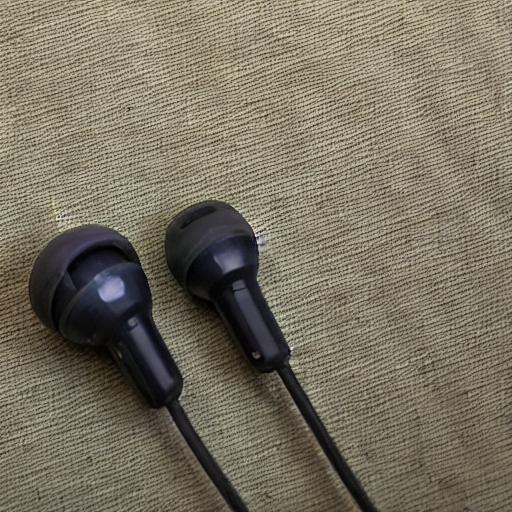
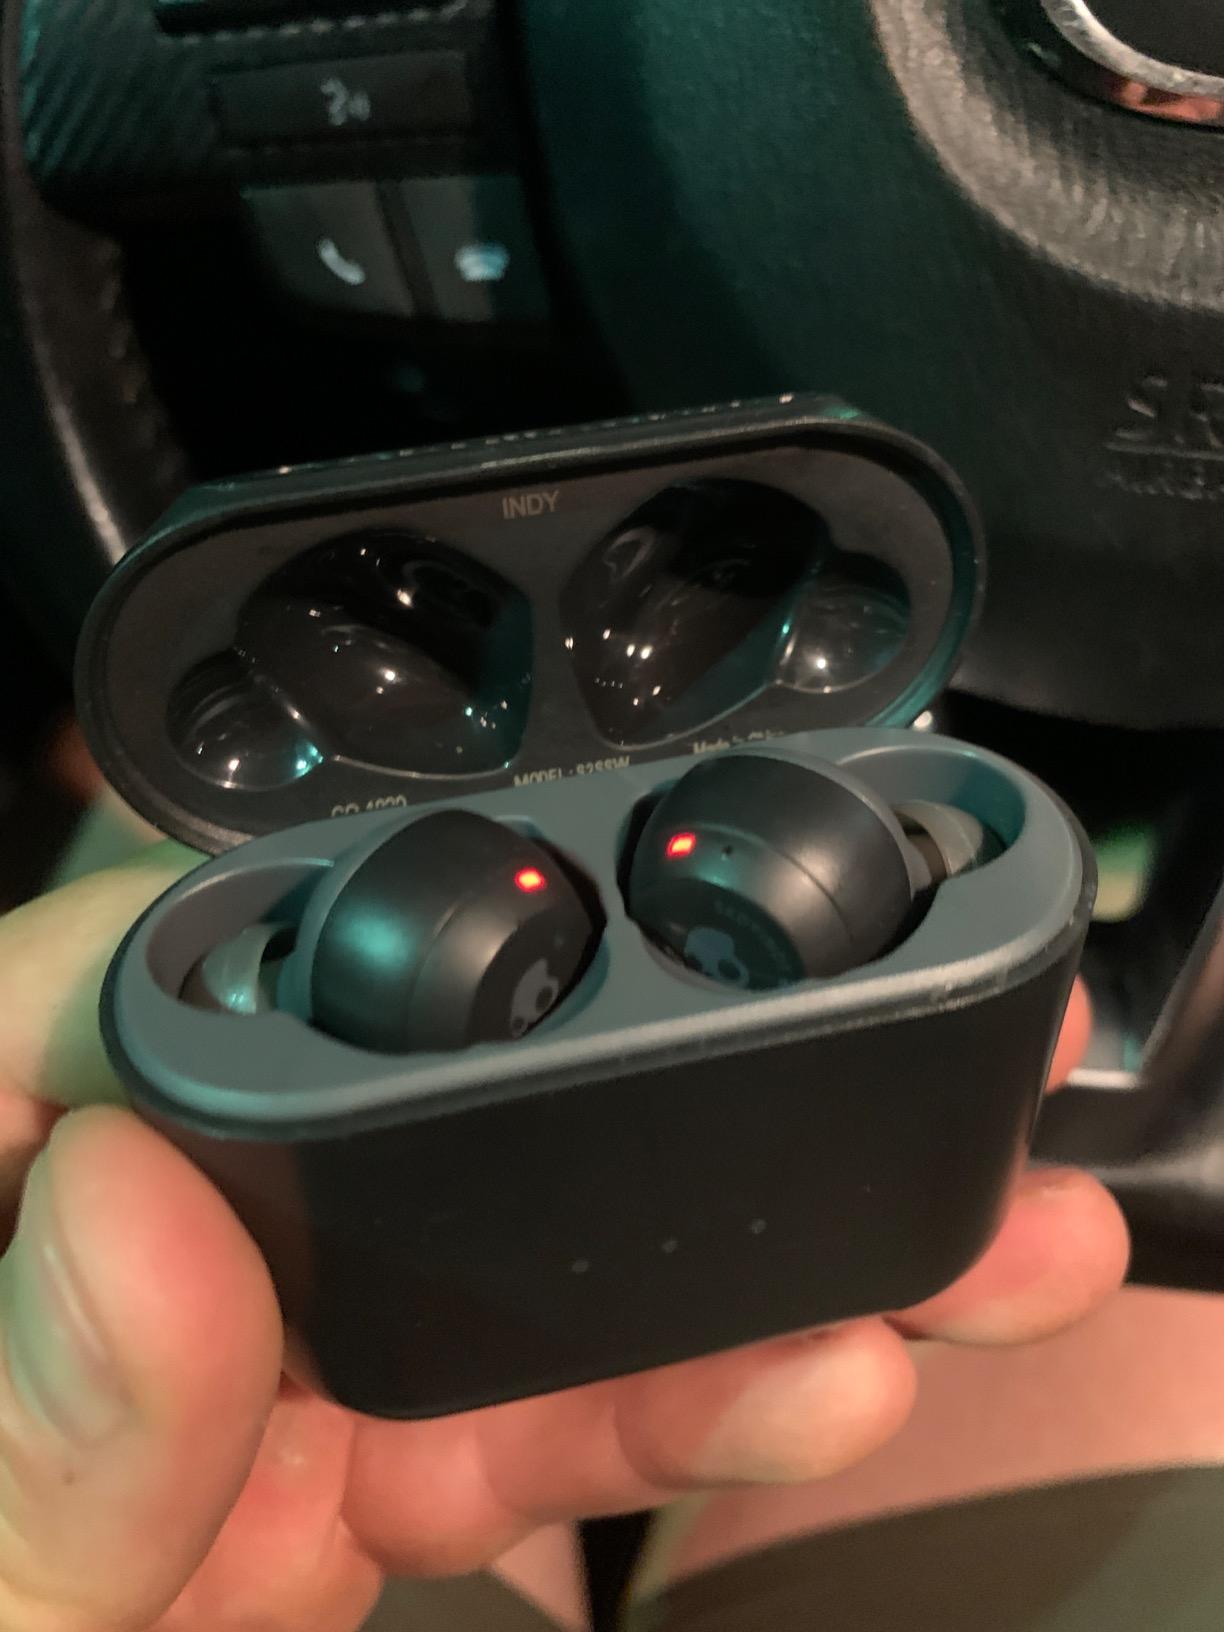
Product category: earbuds
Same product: no